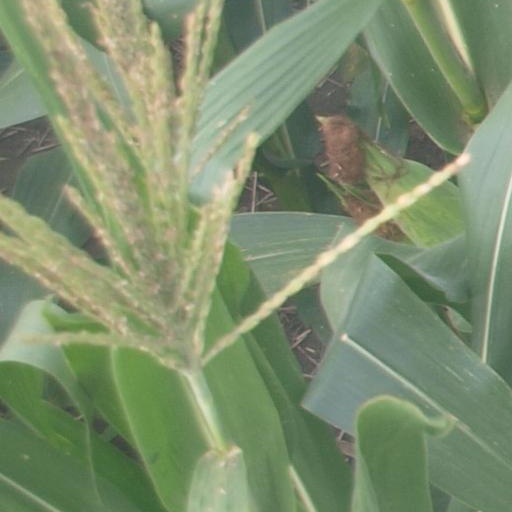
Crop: maize; corn